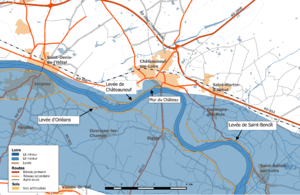
Système d'endiguement de la Loire dans le département du Loiret. Val de Châteauneuf.
Le système d'endiguement de la Loire dans le Loiret est l'ensemble des digues et autres ouvrages et dispositifs de régulation des écoulements hydrauliques tels que vannes et stations de pompage qui concourt à la prévention du risque d'inondation dans le Loiret à la suite d'une crue de la Loire.